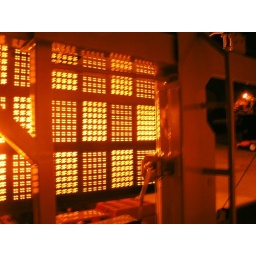
The bowels of a road sign taken in an industrial part of Doraville, GA. It looks like some kind of oven.